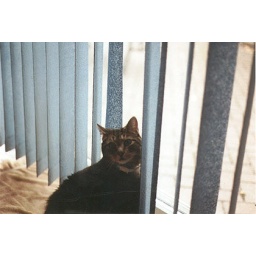
my cat shadow sits by a window in this picture.